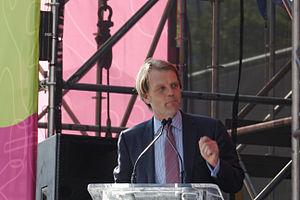
Chris Alexander, né le 9 septembre 1968 à Toronto, est un diplomate et homme politique canadien.